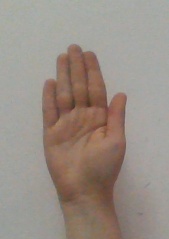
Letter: seen